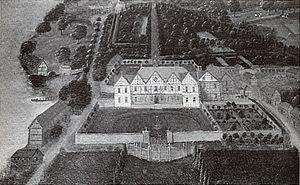
L’abbaye de Combermere est une ancienne abbaye savignienne puis cistercienne située dans la paroisse civile de Dodcott cum Wilkesley. Elle est fondée en 1133 par l'abbaye de Savigny. Très rapidement ruinée au XIVᵉ siècle, elle s'endette et est mise sous tutelle. Lors de la Réforme anglaise, elle est dissoute en 1538 ; ses bâtiments sont entièrement détruits et un nouvel édifice est construit à leur place.